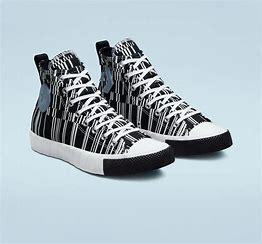
Brand: Converse
Model: UNT1TL3D